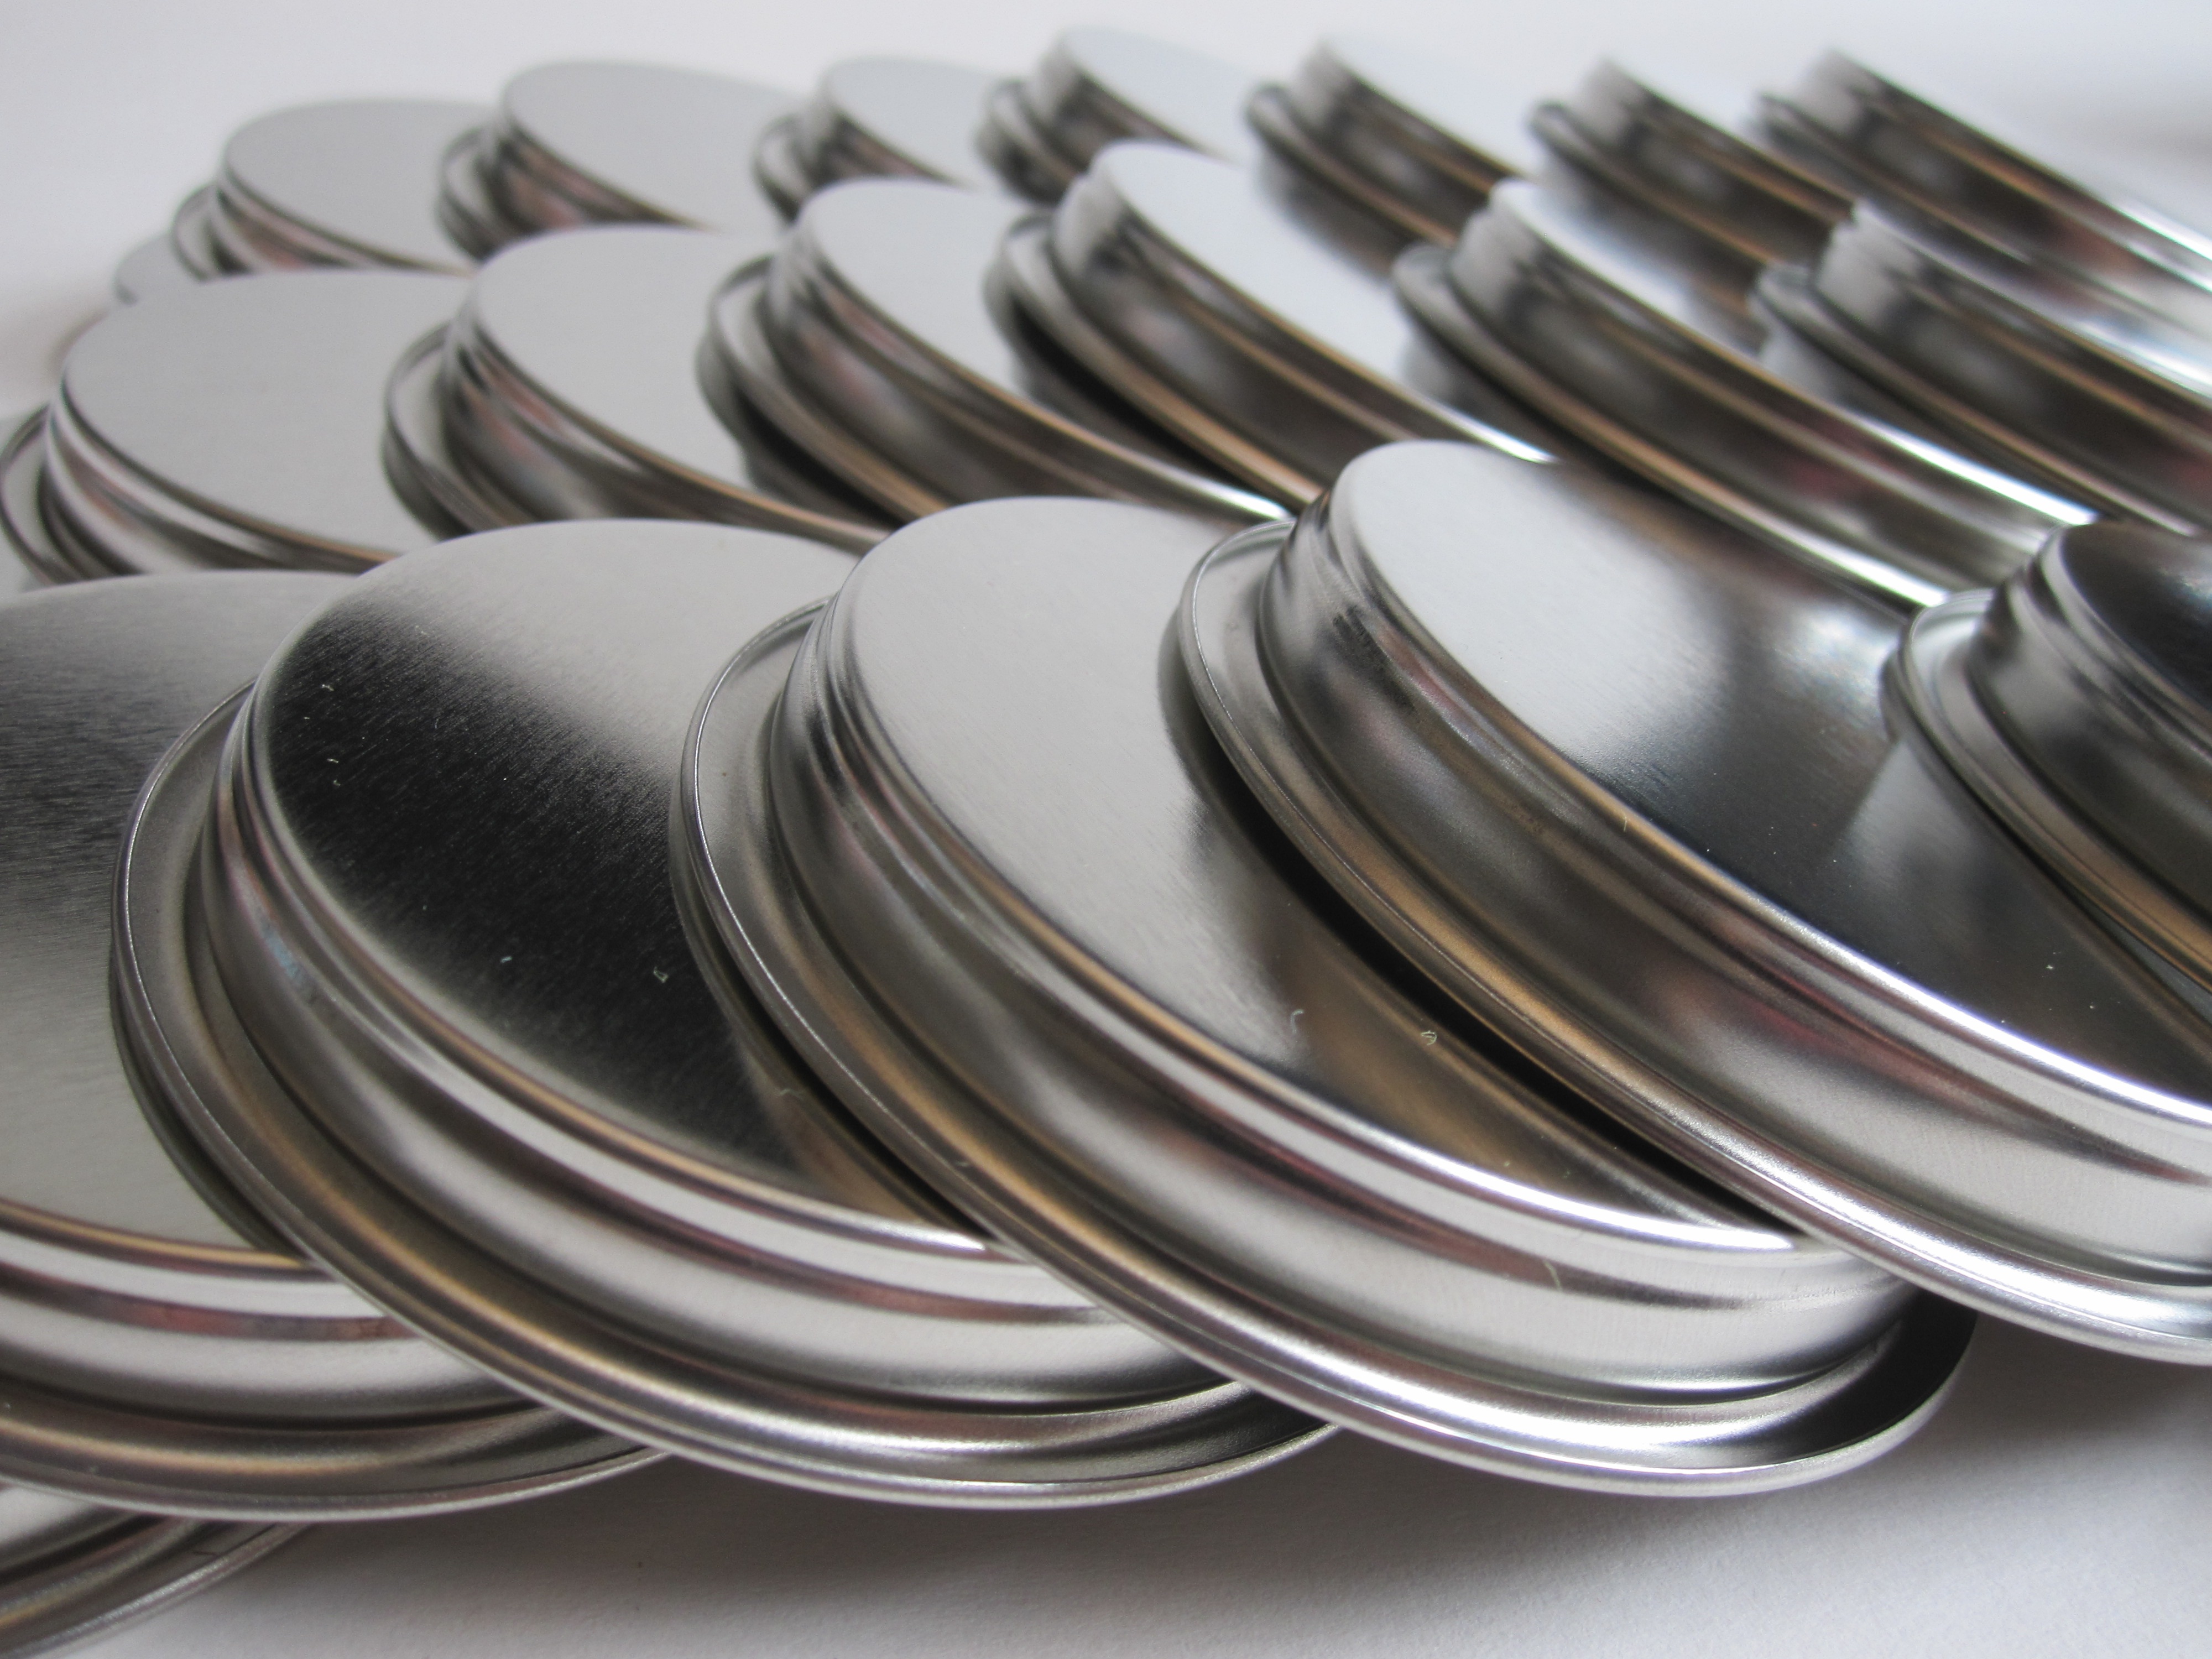
row, wheel, metal, rows, closure, stacks, glance, lids, dishware, locking means, aluminum can